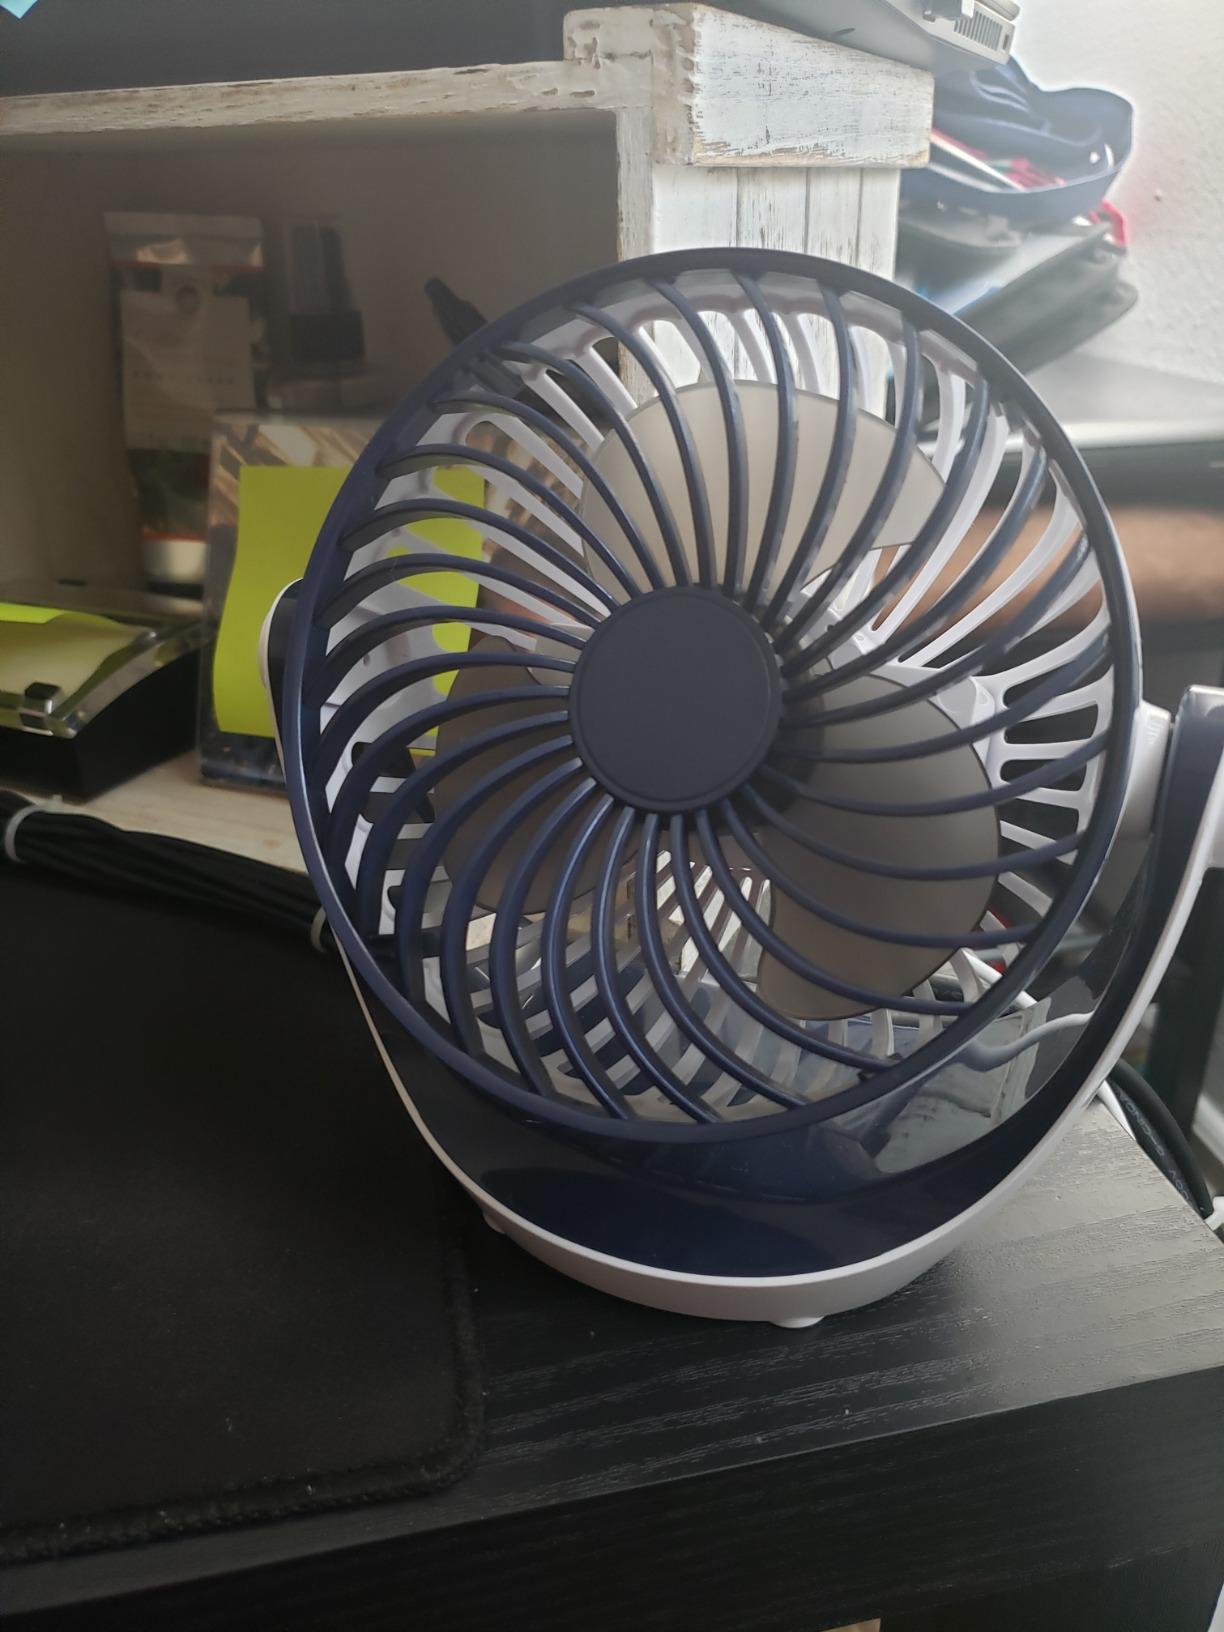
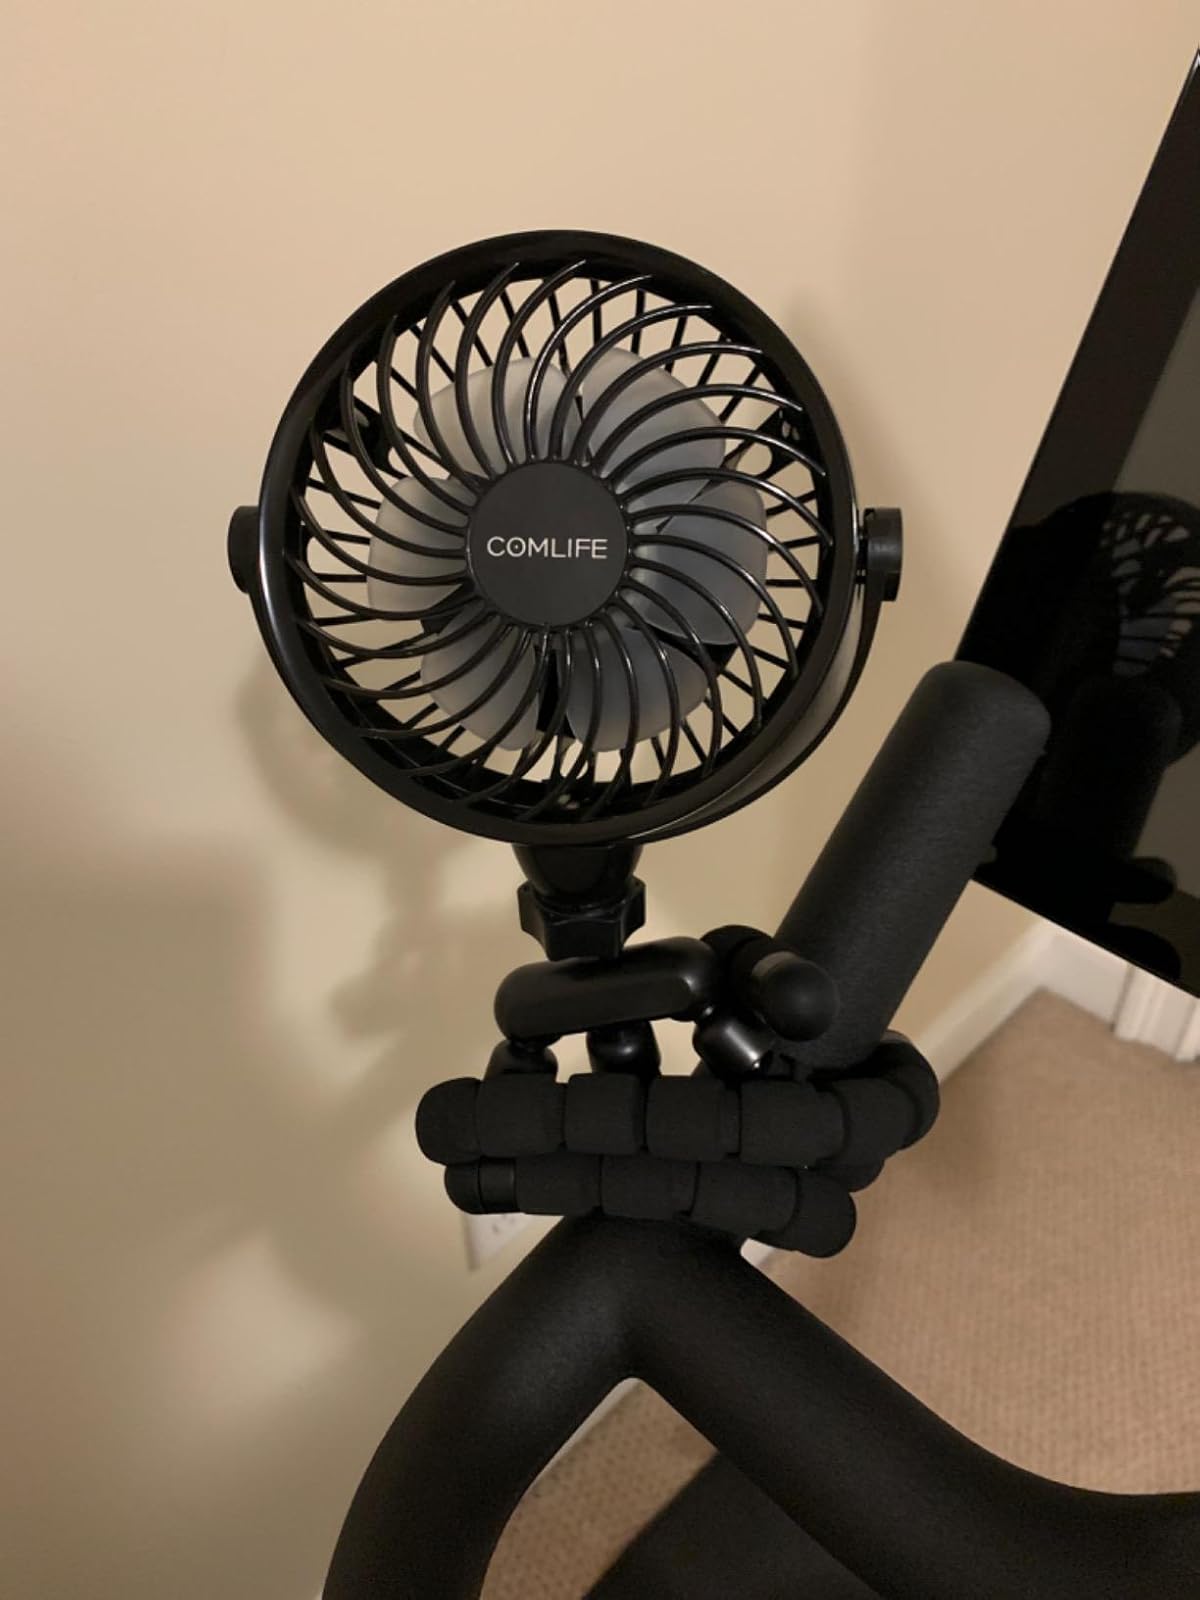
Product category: fan
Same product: no